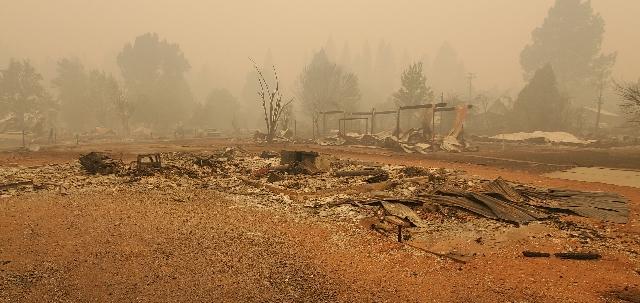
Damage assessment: destroyed